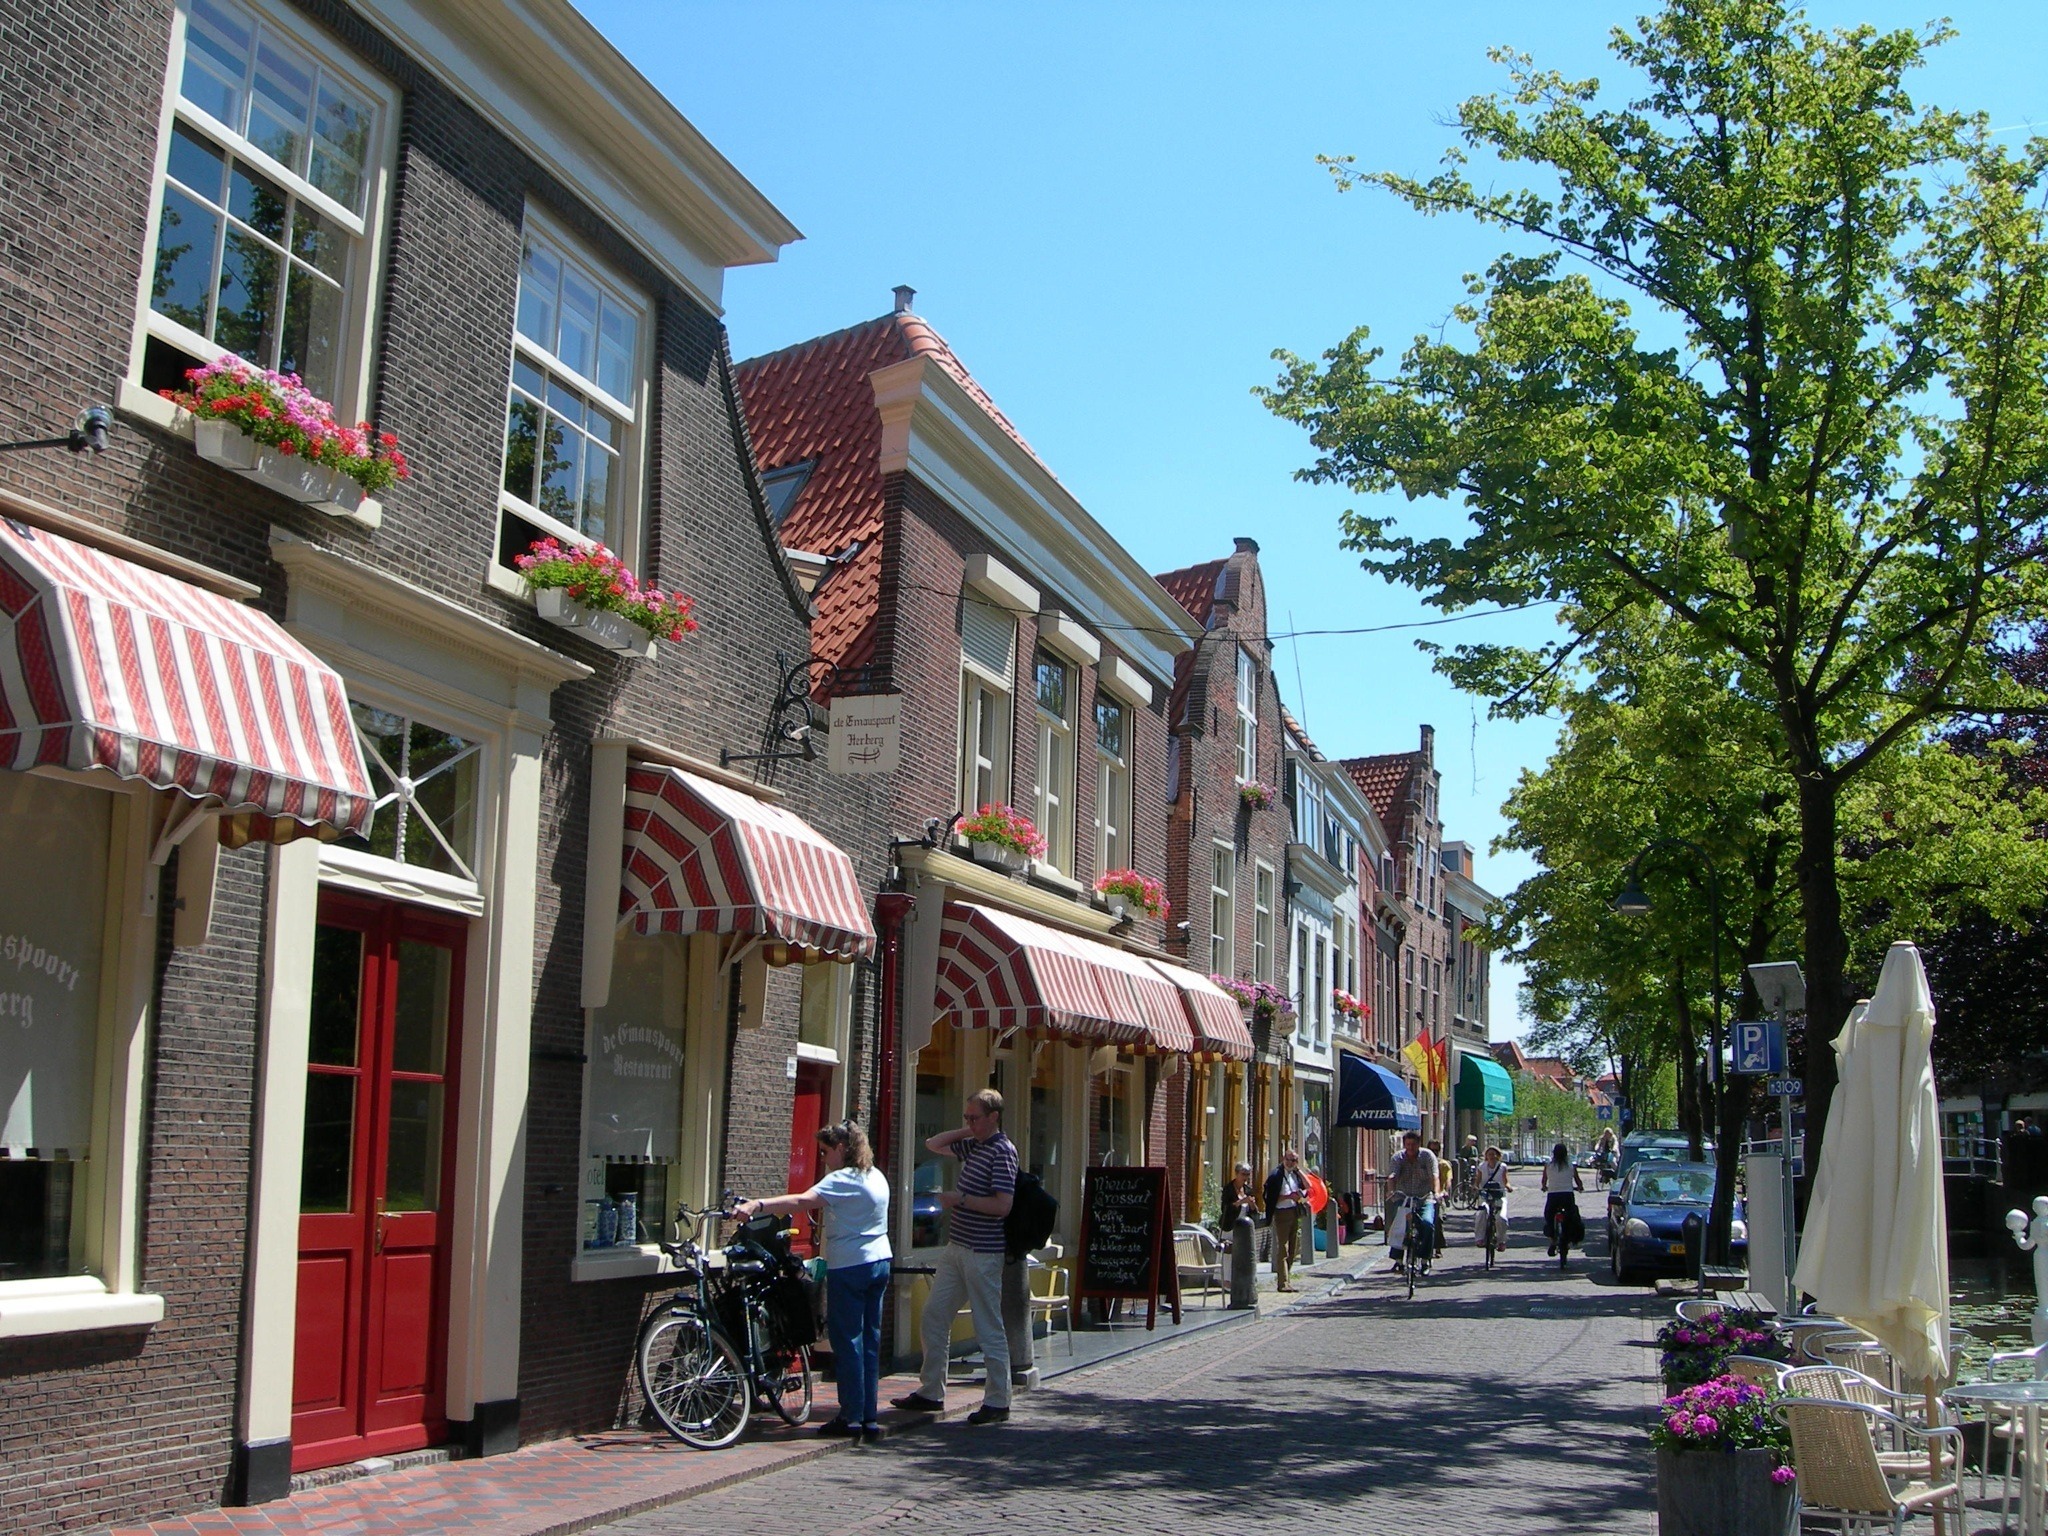
architecture, road, street, town, city, downtown, holland, netherlands, shops, buildings, infrastructure, delft, neighbourhood, residential area, human settlement